Uterus didelphys

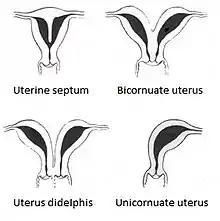
Four types of uterine malformations

The uterus is formed during embryogenesis by the fusion of the two paramesonephric ducts (also called Müllerian ducts). This process usually fuses the two Müllerian ducts into a single uterine body but fails to take place in these affected patients who maintain their double Müllerian systems. A didelphic uterus will have a double cervix and is usually associated with a double vagina. The cause of the fusion failure is not known. Associated defects may affect the vagina, the renal system and, less commonly, the skeleton.